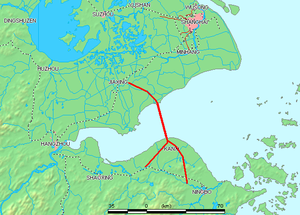
La baie de Hangzhou est une grande baie de la mer de Chine orientale située au sud de Shanghai et dans laquelle se jette le Qiantang. La baie de Hangzhou est bordée par la municipalité de Shanghai et la province du Zhejiang. Elle se trouve dans une zone fortement peuplée, que l'on désigne parfois comme le delta du Yangzi, en donnant à cette région une plus grande extension que celle que lui donne de la géographie physique. Outre Shanghai, on trouve à proximité les villes de Hangzhou, et Ningbo. C'est une zone commerciale active. Dans le nord de la baie, un très grand port est en construction, le port de Yangshan. Depuis 2008, un des plus longs ponts du monde permet de la traverser du nord au sud, ce qui réduit de 120 km la distance entre Shanghai et Ningbo.
Le pont de la baie de Hangzhou ou de son nom complet « Grand pont trans-océanique de la Baie de Hangzhou », est un viaduc routier à haubans qui traverse la baie de Hangzhou, en Chine. Ouvert à la circulation en 2008, il fait 35,673 km de long et relie Shanghai et Ningbo, les deux plus grandes zones portuaires de Chine et permet de réduire le trajet entre les deux villes de près de 120 km.